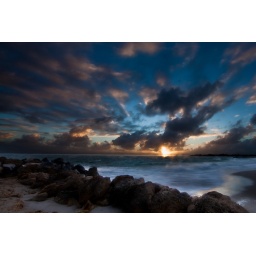
Too much water flying around for longer exposures